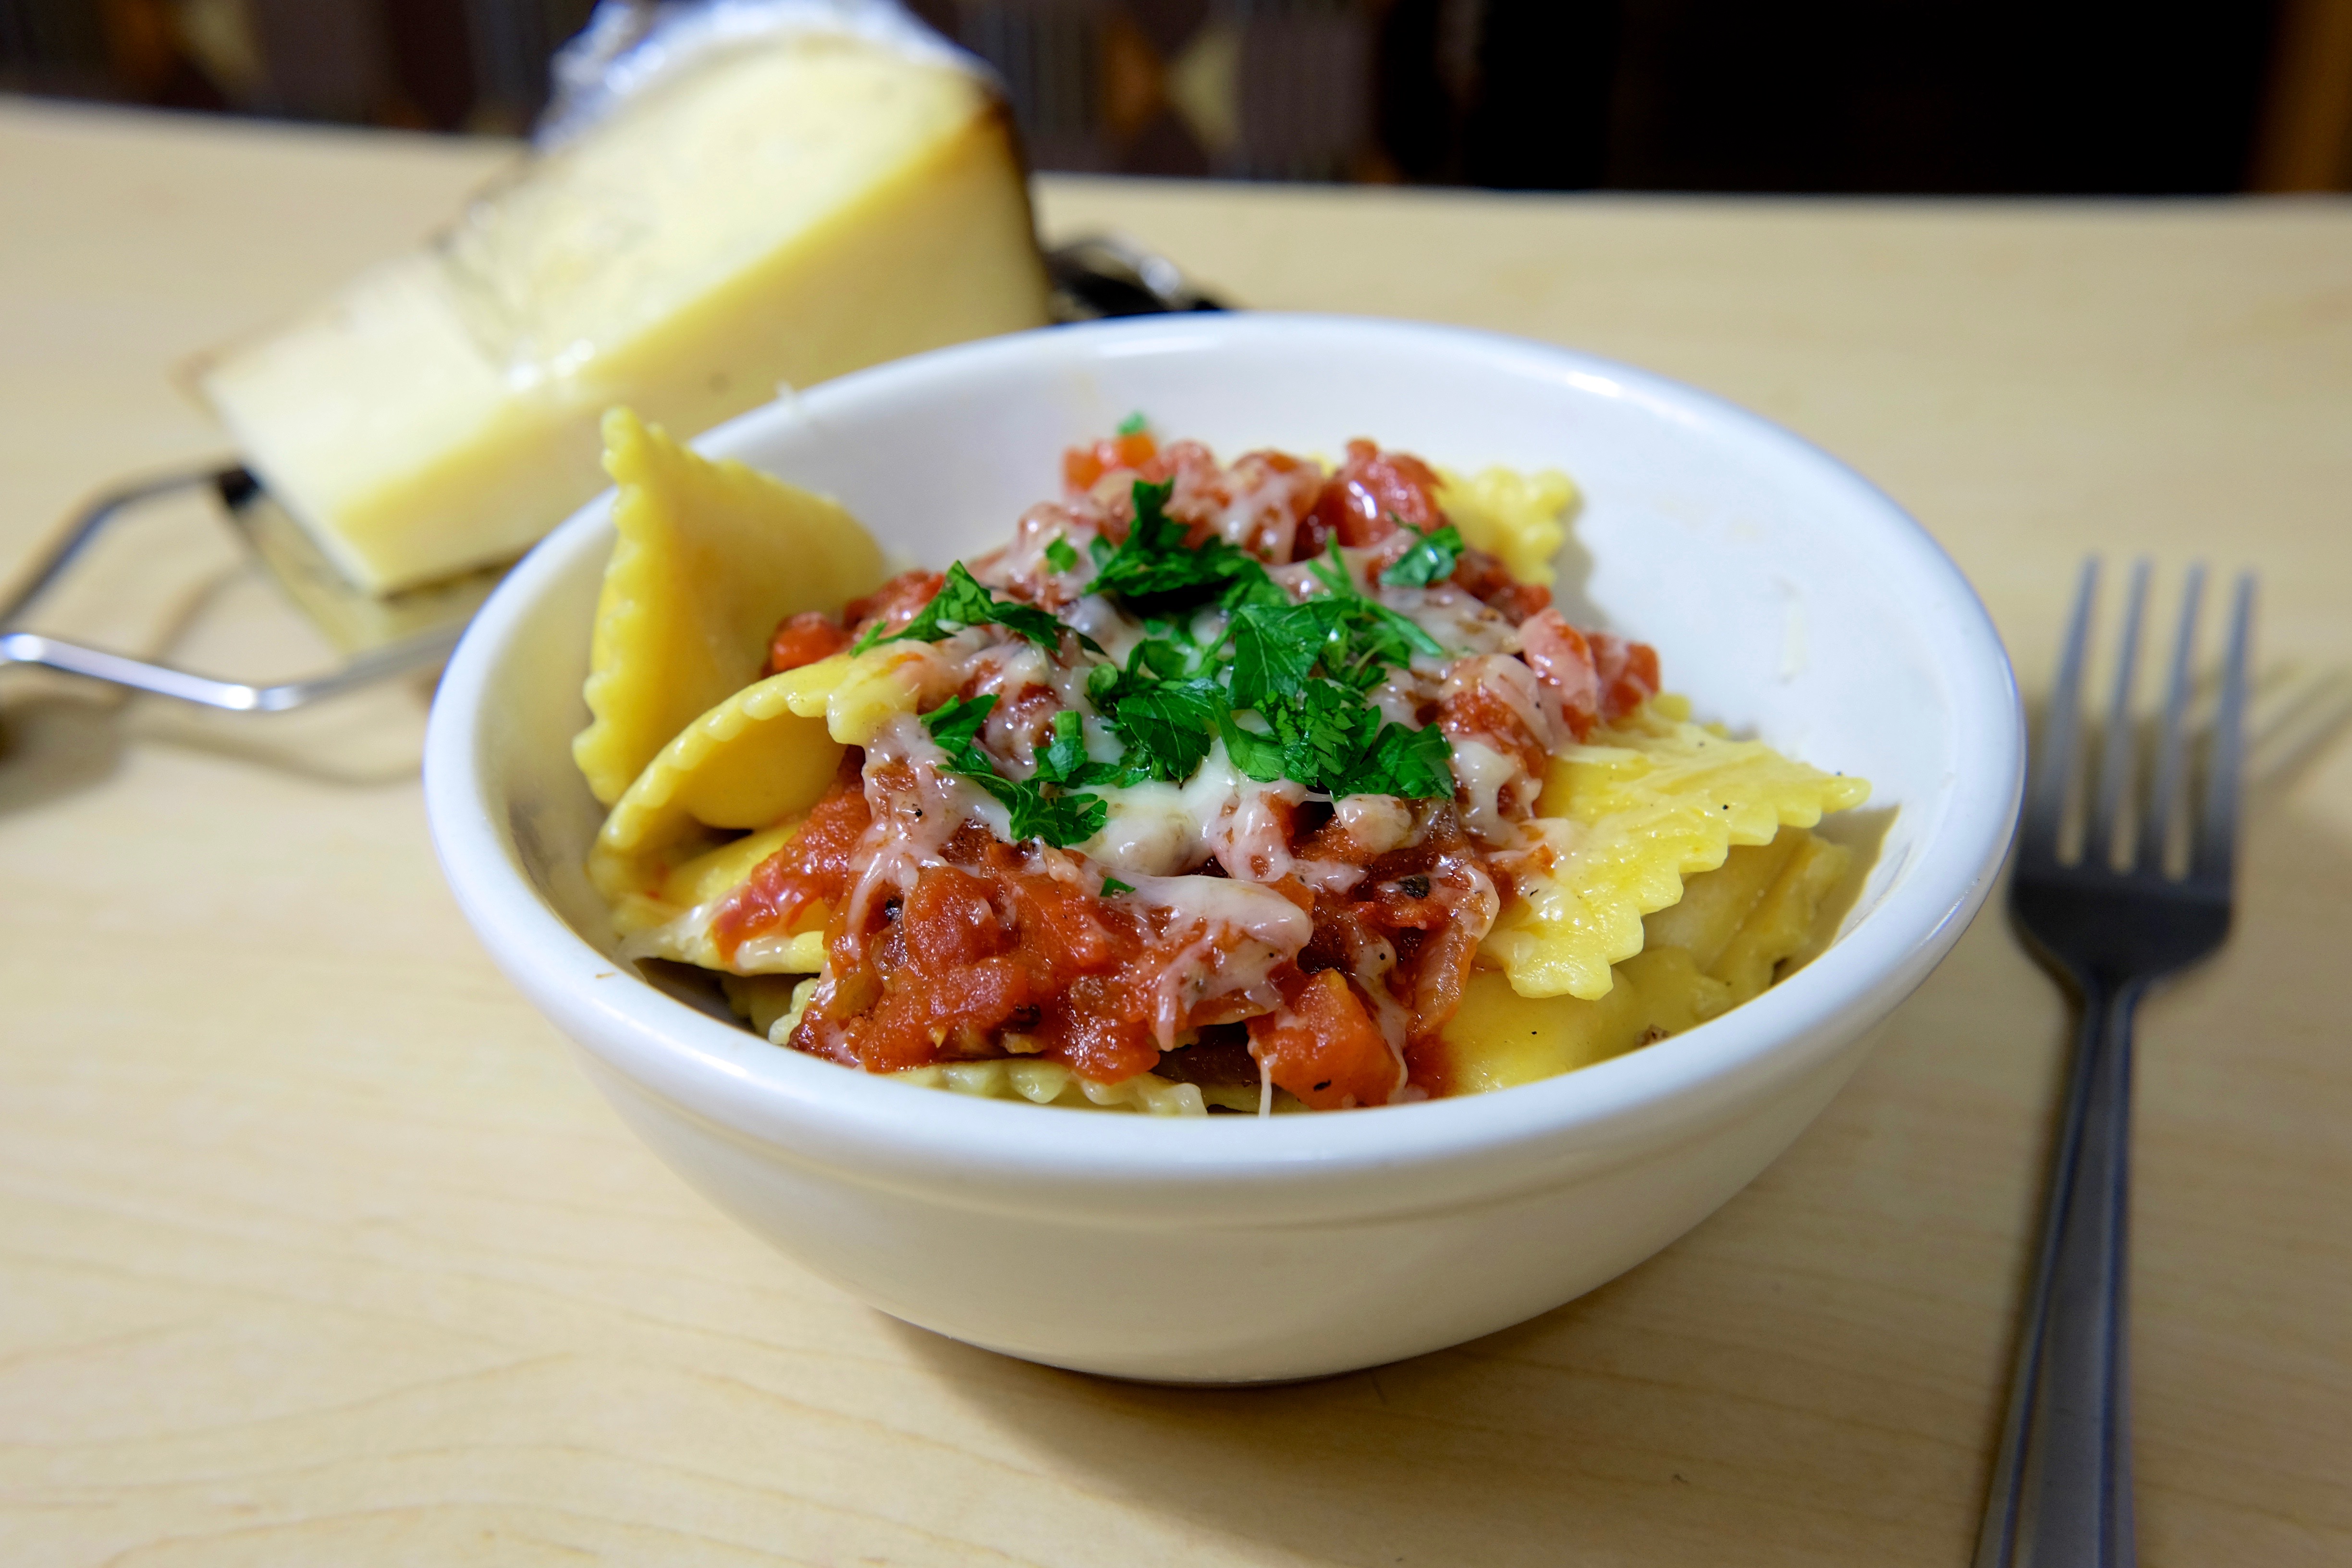
dish, meal, food, produce, vegetable, meat, cuisine, pasta, cheese, spaghetti, vegetarian food, italian food